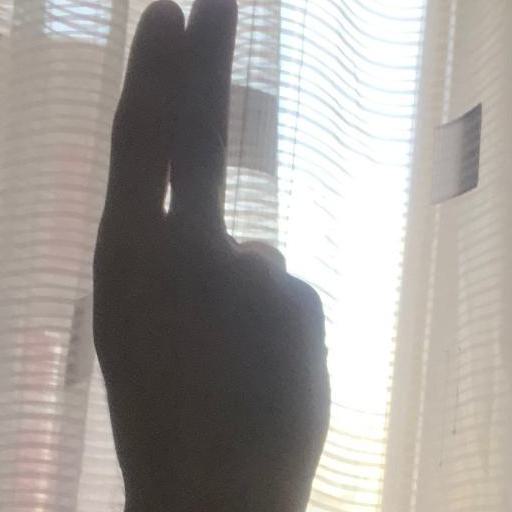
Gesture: two_up_inverted